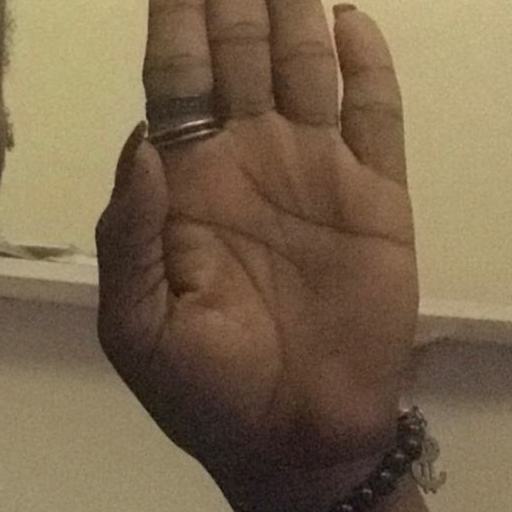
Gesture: stop